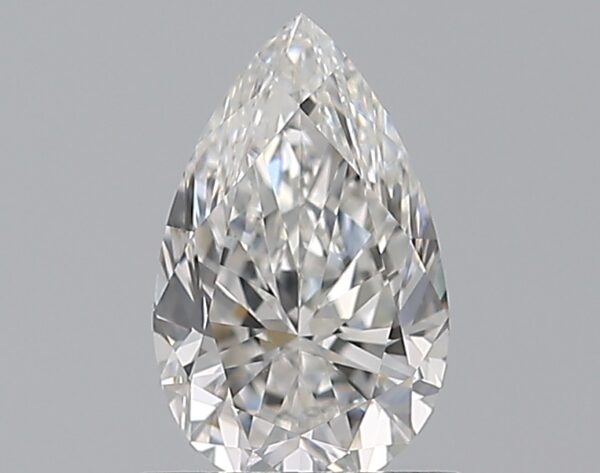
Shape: pear
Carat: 0.7
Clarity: VS1
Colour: F
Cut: VG
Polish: EX
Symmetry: VG
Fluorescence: N
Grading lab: GIA
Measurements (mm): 7.65 x 4.76 x 3.09